Lotus 49

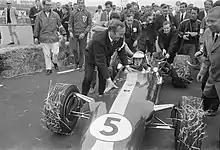
Jim Clark being congratulated by Colin Chapman after winning with the 1967 Dutch Grand Prix, the Lotus 49's first World Championship race

In testing, Graham Hill found the Lotus 49 easy to drive and responsive, but the power of the Ford engine difficult to handle at first. The V8 would give sudden bursts of power that Hill had reservations about. After his first run in the car, he said in typical witty fashion, 'It's got some poke! Not a bad old tool.' Jim Clark won with ease driving the 49 in its debut race at Zandvoort, and took another three wins during the season, although early unreliability with the DFV ended his championship hopes. The 49 had problems in its first race for Hill, and it had spark plug trouble at the 1967 Belgian Grand Prix, held on the 8.76 mile (14.73 kilometer) Spa-Francorchamps.